Andrew Jackson Donelson

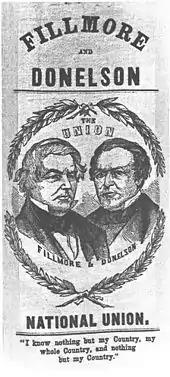
A campaign ribbon for the Fillmore-Donelson ticket

In 1844, Donelson was instrumental in helping James K. Polk win the Democratic presidential nomination over Martin Van Buren and other more notable candidates. US President John Tyler appointed Donelson "chargé d'affaires" of the United States mission to the Republic of Texas, probably in the hope that Jackson's nephew would be able to persuade former Tennessee politician Sam Houston to endorse the US annexation of Texas. Donelson was successful in that endeavor, and Texas joined the United States on December 29, 1845. Donelson was then made minister to Prussia in 1846, a position that he would hold until President Polk's Democratic administration was replaced by the Whig administration of Zachary Taylor in 1849. Donelson's constant complaining about his personal finances and his desire for a higher salary probably had more to do with the change than partisan differences.